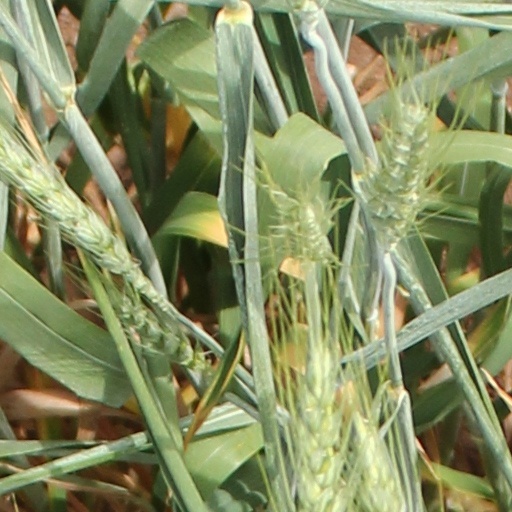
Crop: wheat